Fin rot

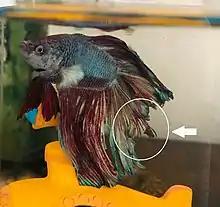
Example of fins fraying on a male betta fish.

Fin rot is the phenomenon where the fins of a fish gradually decay and are eventually destroyed. Typically, fin rot is either a symptom of a disease, oftentimes a bacterial or fungal infection, but it can also sometimes be a disease by itself. Fin rot is most often observed in aquaria and aquaculture, but can also occur in natural populations.